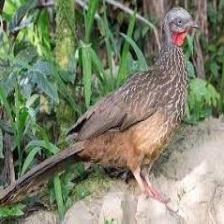
Species: BAND TAILED GUAN
Scientific name: PENELOPE ARGYROTIS